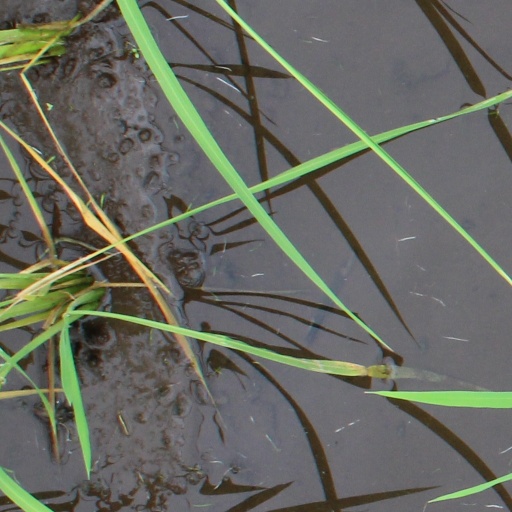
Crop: rice